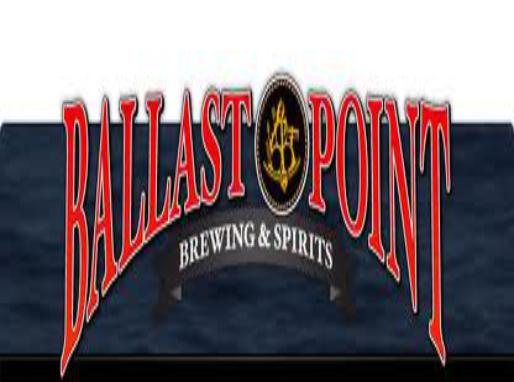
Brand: Ballast Point
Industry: Food